Sunni view of Ali

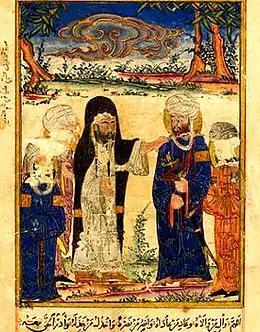
"The Investiture of Ali at Ghadir Khumm" in the fourteenth-century Ilkhanid copy of "Chronology of Ancient Nations," illustrated by Ibn al-Kutbi

As the cousin and son-in-law of the Islamic prophet Muhammad, Ali ibn Abi Talib was likely the first male to profess Islam. He significantly contributed to Muhammad's cause inside and outside the battlefield. After his death in 632 CE, Muhammad was succeeded by Abu Bakr, Umar, and Uthman in the capacity of caliphs. Uthman was widely accused, among other things, of nepotism towards his clan, the Umayyads. He was subsequently assassinated in 656, after which Ali was elected caliph in Medina. His rule was immediately challenged by Talha ibn Ubayd Allah and Zubayr ibn al-Awwam, who aspired to the caliphate, and by Muhammad's widow Aisha bint Abu Bakr. Their rebellion was suppressed in the Battle of the Camel in 656. Still, the 657 Battle of Siffin with another pretender, Mu'awiya ibn Abu Sufyan, ended in stalemate and the formation of the Kharijites, who seceded from Ali's army. A member of the Kharijites is thought to be responsible for the assassination of Ali in 661, which paved the way for Mu'awiya, who took over the caliphate in 661 and found the dynastic Umayyad caliphate.